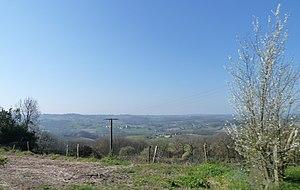
Paysage depuis Castetner
Castetner est une commune française, située dans le département des Pyrénées-Atlantiques en région Nouvelle-Aquitaine.